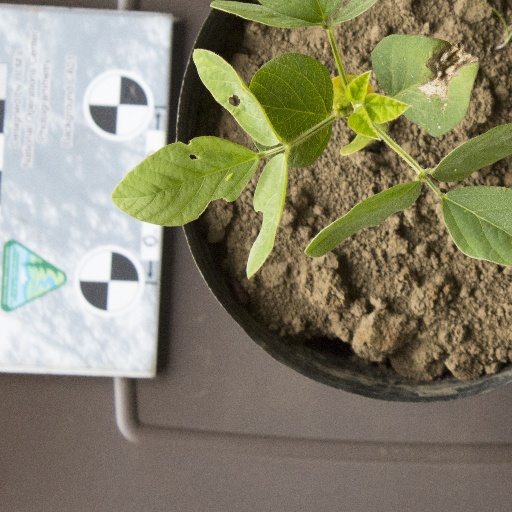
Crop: soybean